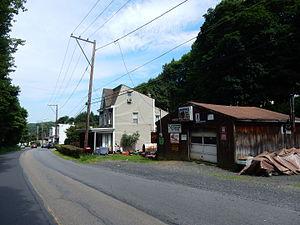
East Norwegian Township est un township situé au centre du comté de Schuylkill, en Pennsylvanie, aux États-Unis. En 2010, il comptait une population de 863 habitants.